Haynes Inlet Bridge

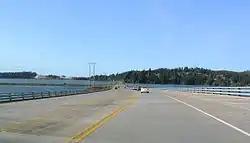
On Haynes Inlet Bridge, view towards north

Haynes Inlet Bridge (or Haynes Inlet Slough Bridge) is a bridge that carries U.S. Route 101 (US 101) over Haynes Inlet.